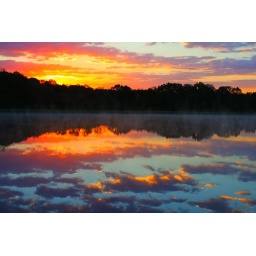
The lake setting at the house we were staying at near Union, MO really offered some stunning sunrises.